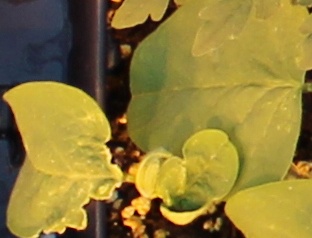
Label: Soybean